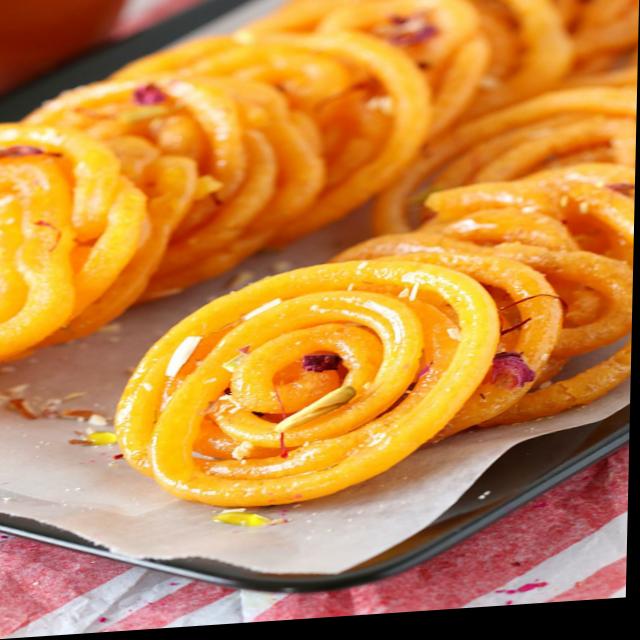
Dish: jalebi